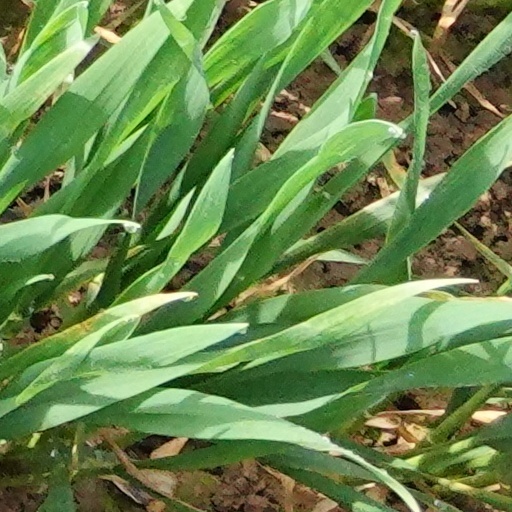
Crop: wheat